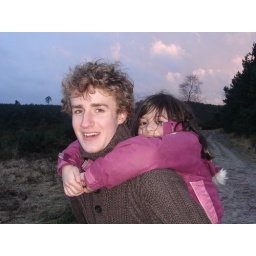
We went over to visit the house and whilst we were there took the dogs for a walk on the common.